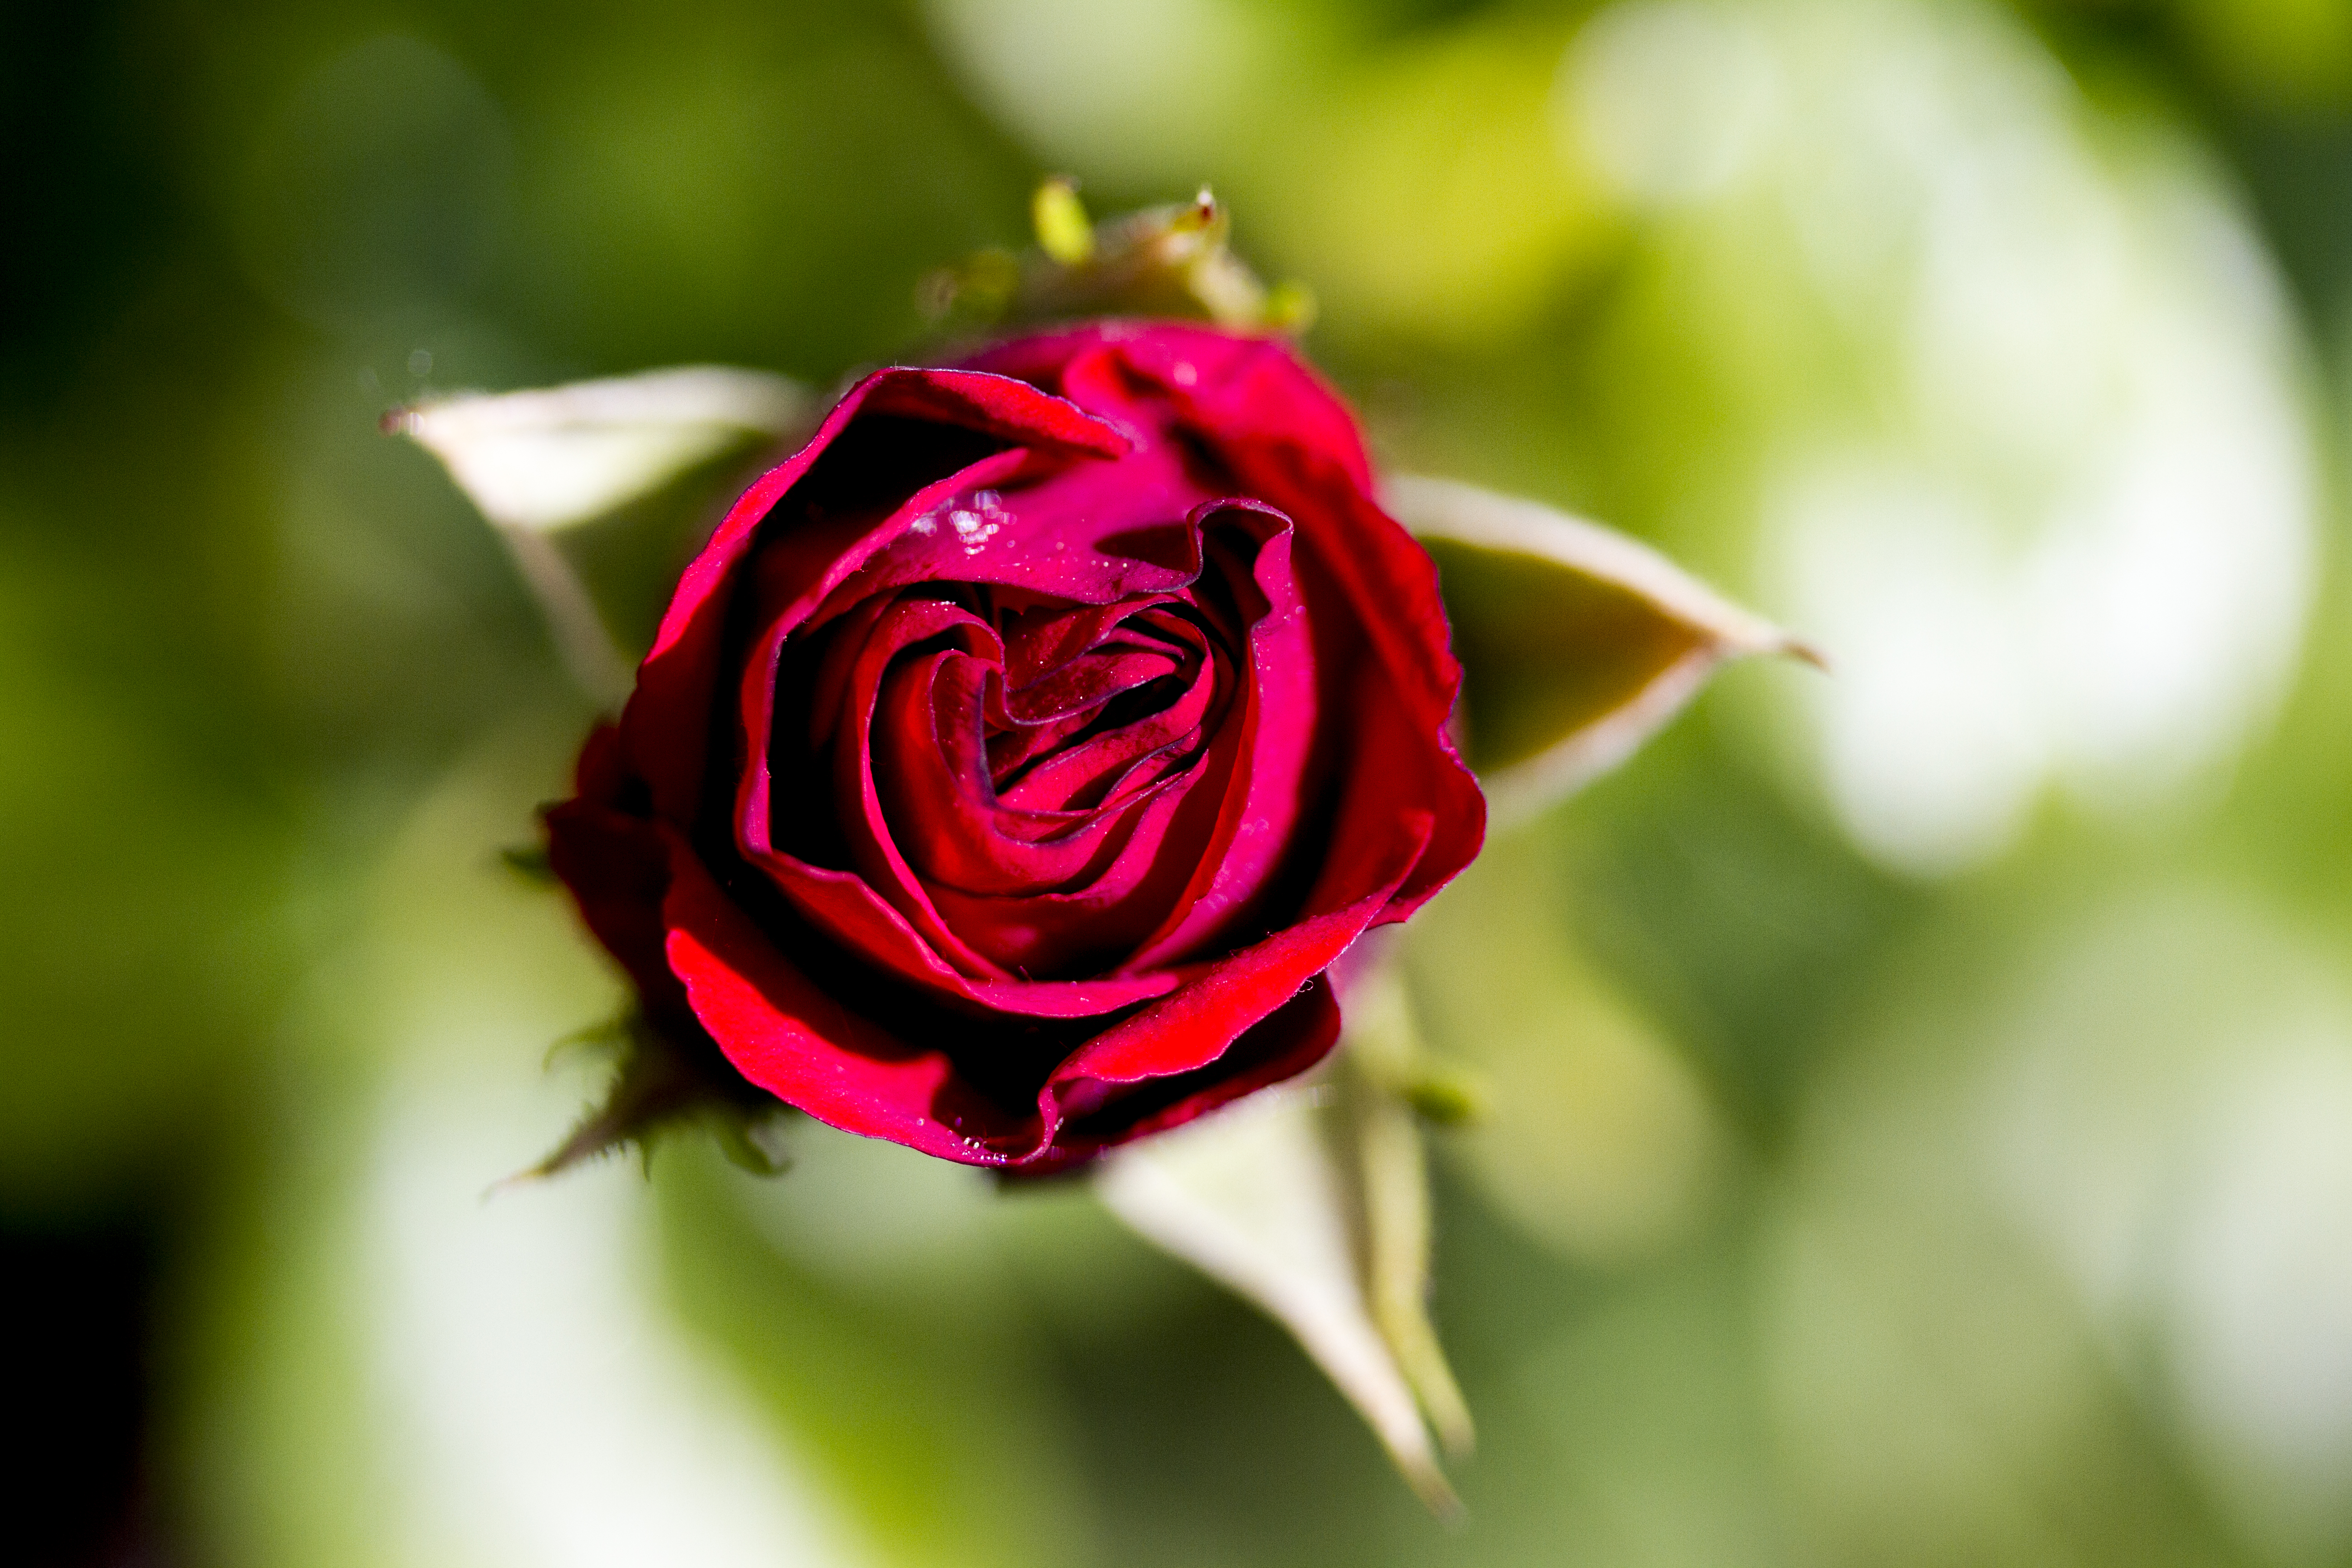
nature, blossom, plant, photography, leaf, flower, petal, rose, green, red, macro, canon, botany, garden, pink, flora, close up, outdoors, uk, 7d, bud, peterborough, macro photography, flowering plant, garden roses, rose family, plant stem, land plant, rose order